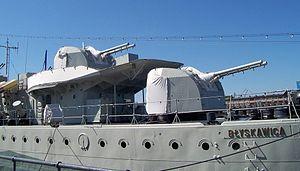
Canons sur le ORP Blyskawica